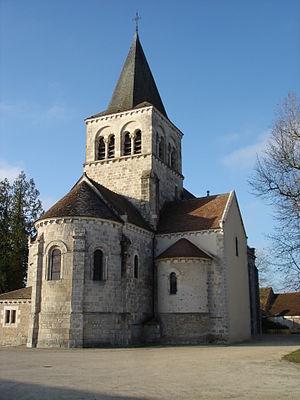
La Berthenoux (36)
L'église Notre-Dame de La Berthenoux est une église catholique française. Elle est située sur le territoire de la commune de La Berthenoux, dans le département de l'Indre, en région Centre-Val de Loire.
Cet article recense les monuments historiques français classés en 1924.
Cet article recense les monuments historiques de l'Indre, en France.